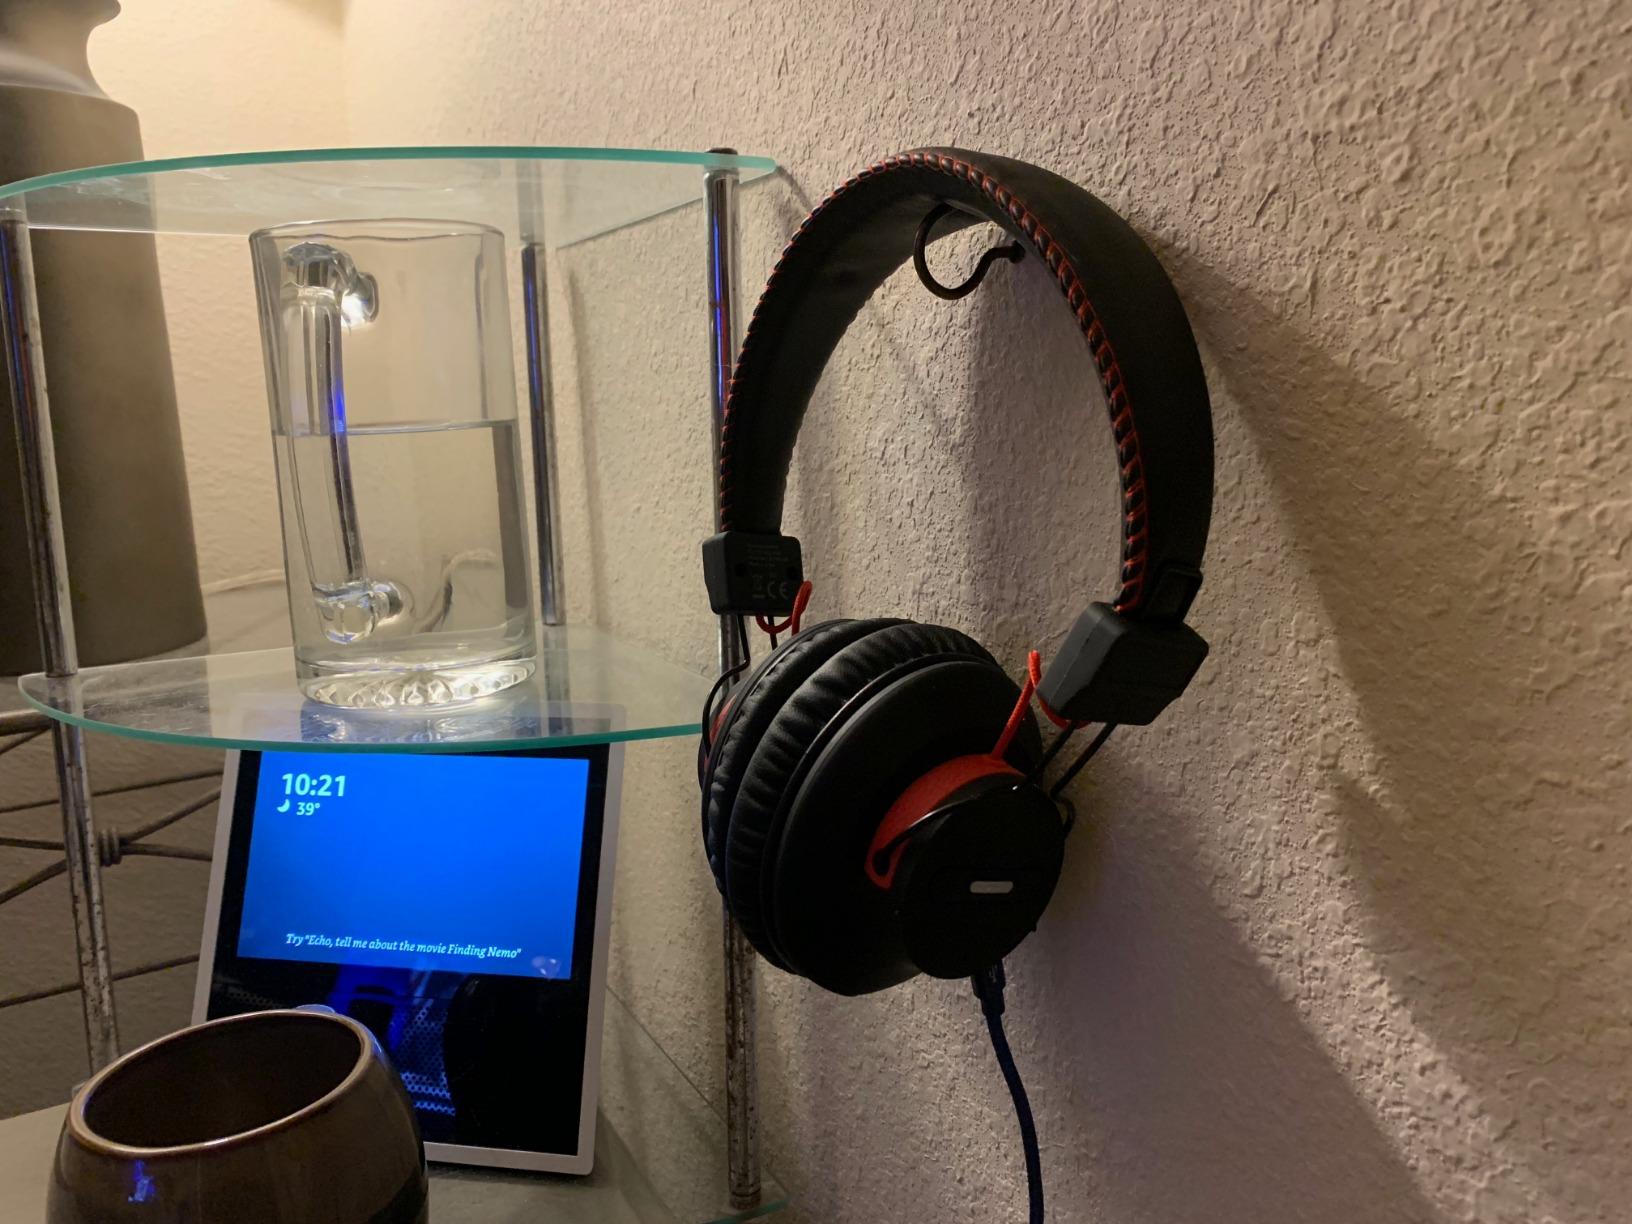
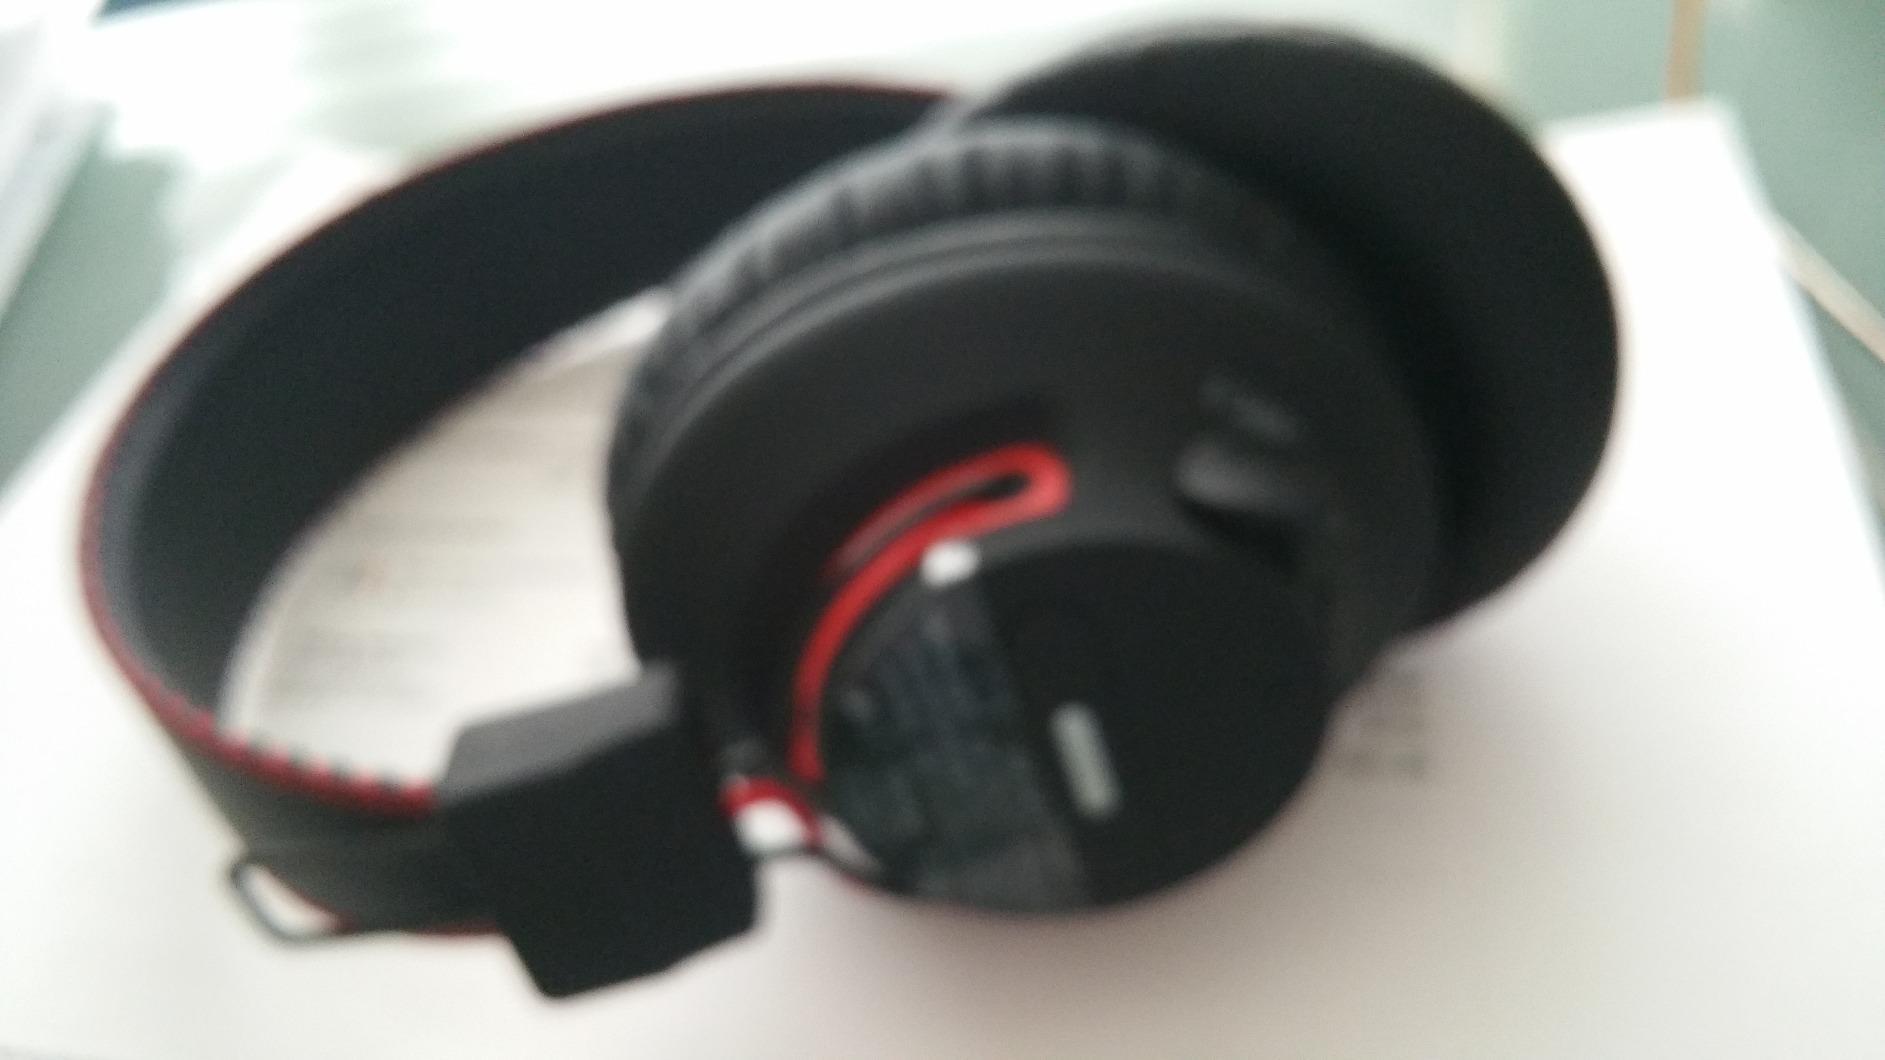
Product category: headphones
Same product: yes